Senne Railway

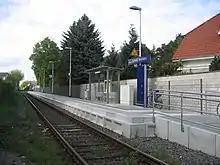
Schloß Neuhaus station

The former Schloss Neuhaus station was reduced in the early 1980s to a siding. This continues to be connected for rail freight to the Benteler works. A new Schloss Neuhaus station was opened on 30 October 2008 between Schatenweg and Hatzfelder Straße with access to Schatenweg; the access from Hatzfelder Straße has not yet been completed due to problems with land acquisition.